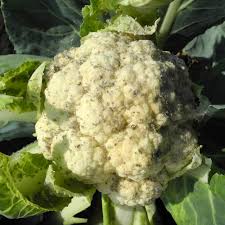
Label: trash